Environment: real
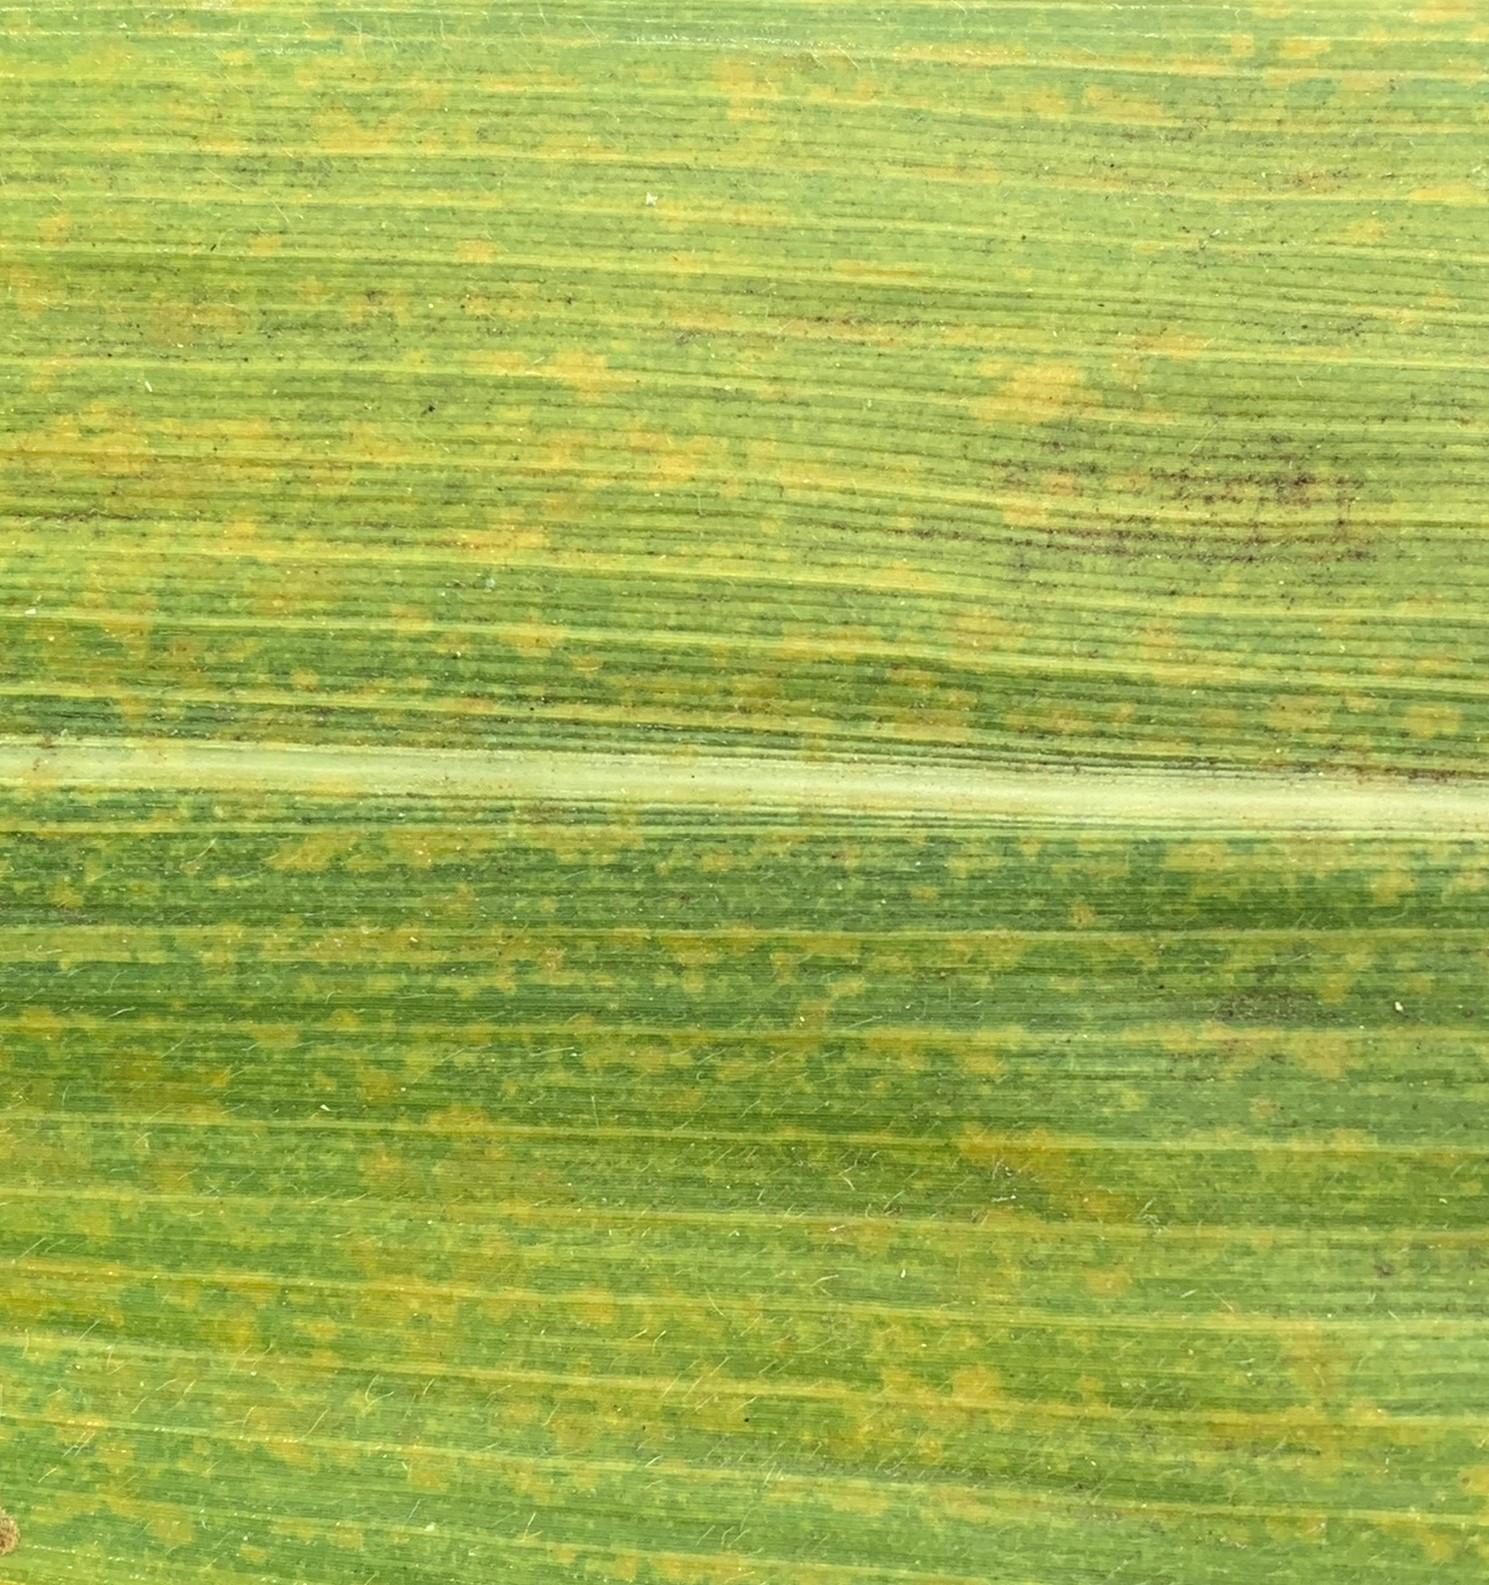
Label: lethal_necrosis